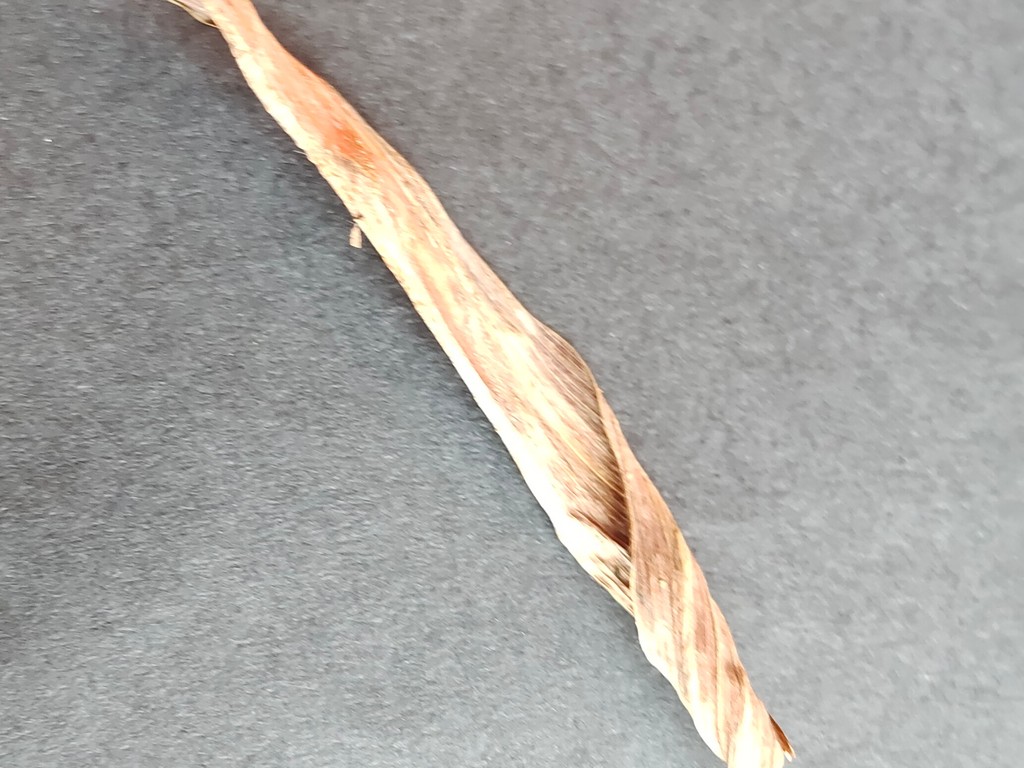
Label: Dried